Alberta Highway 3

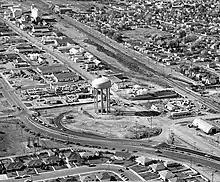
Looking west along the future Crowsnest Trail corridor in Lethbridge in 1964

Prior to construction of the Crowsnest Trail expressway in Lethbridge, the highway crossed the Oldman River then curved south underneath the High Level Bridge, following portions of 1 Avenue and 3 Avenue downtown. After several years of planning, a $50 million realignment of Highway 3 through the centre of the city was presented to city council by Calgary engineers in September 1981, receiving favourable comments. The new corridor was designated as one of several "Major Continuous Corridors" in the province. It involved the construction of a new four-lane expressway from 43 Street to the existing Highway 3 on the east bank of the Oldman River between North and West Lethbridge, and new interchanges at 5 Avenue N and Scenic Drive. The relocation of a Canadian Pacific Railway yard from downtown Lethbridge was required; it was moved to Kipp, west of Coalhurst. Construction was estimated to be completed by 1985, with the province paying for 90% of the project and the city covering the remaining 10%. Land acquisition was to cost between $2 and $12 million. Work began in 1983 and was completed in 1986. Interchanges were constructed on Crowsnest Trail at Stafford Drive, 13 Street and Mayor Magrath Drive at a cost of more than $50 million.